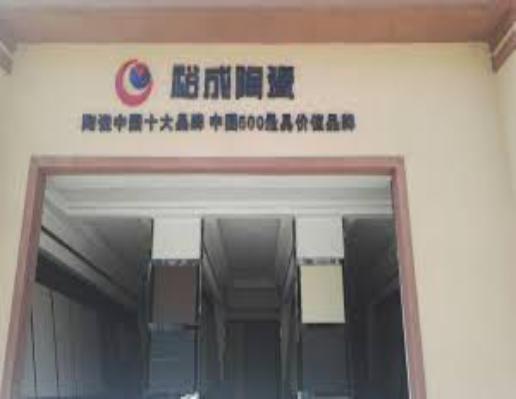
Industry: Others